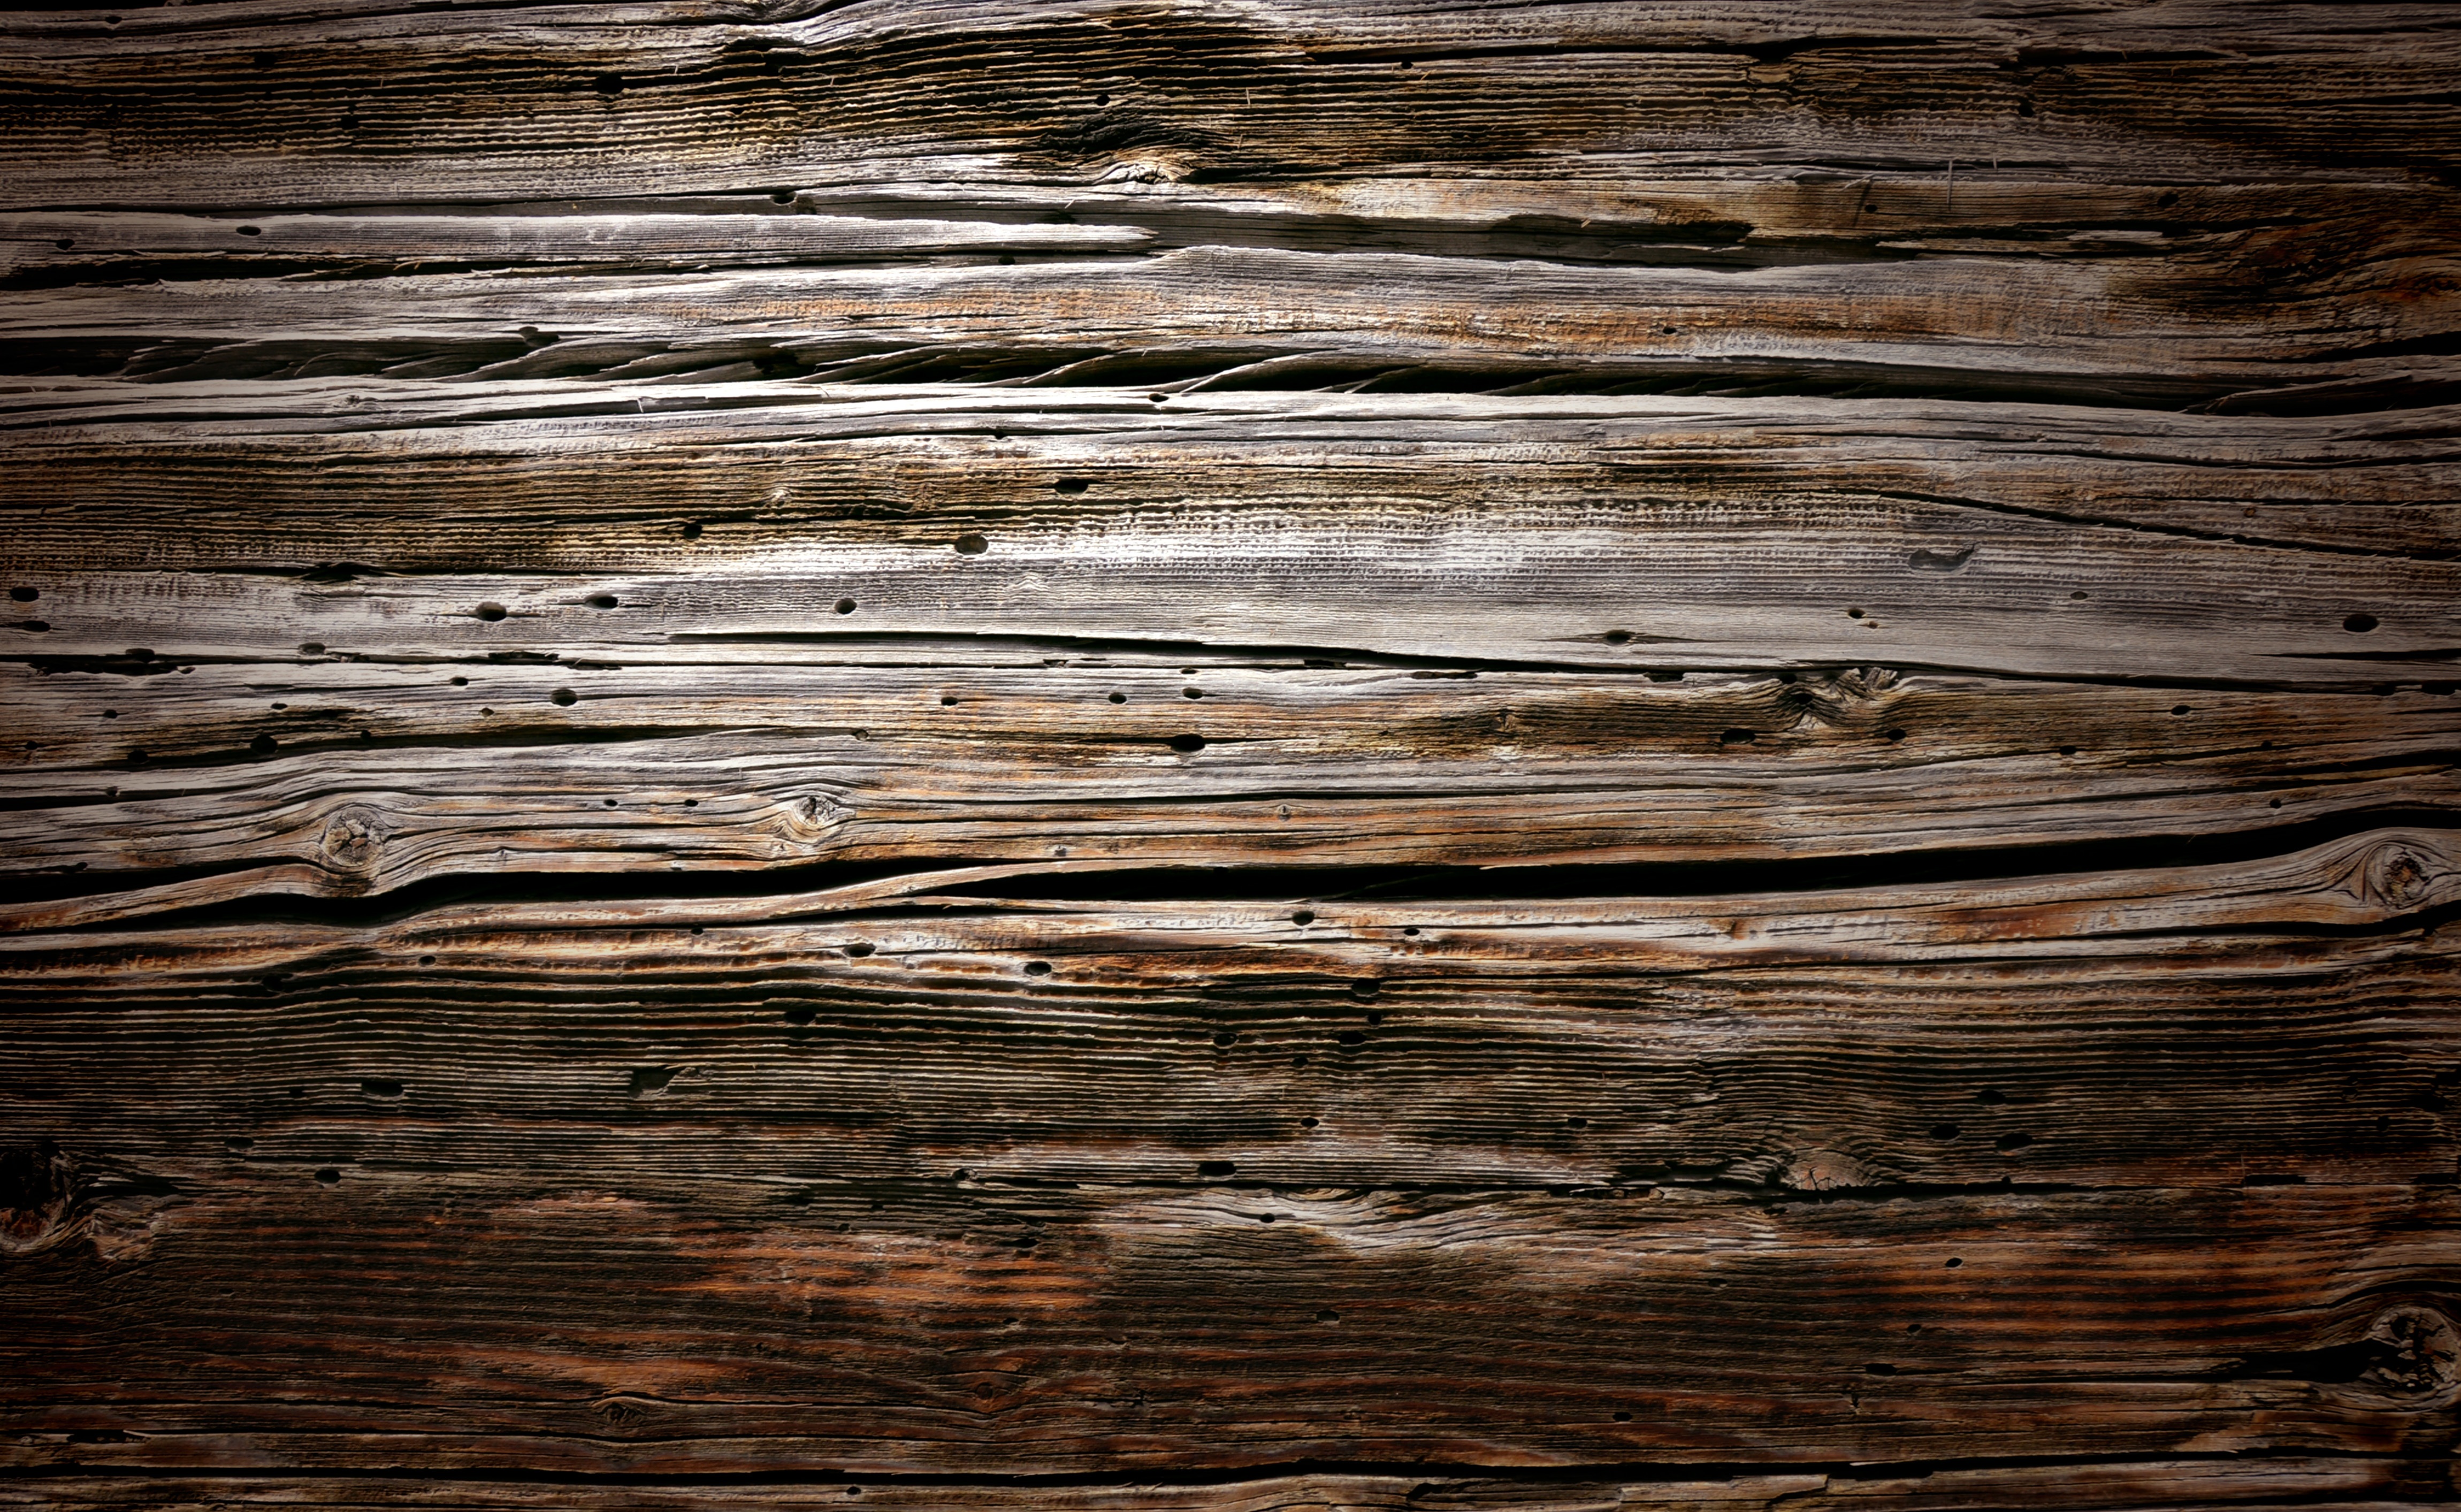
nature, branch, structure, wood, grain, texture, plank, floor, trunk, old, pattern, soil, lumber, surface, weathered, close up, wooden structure, background, design, hardwood, boards, graphic, textures, material collection, flooring, wood grain, wood structures, wood flooring, washed off, laminate flooring, wood stain